Khin Than Nu

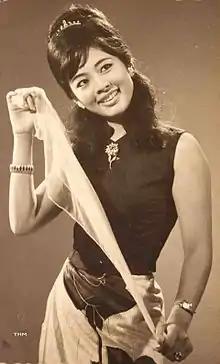

Khin Than Nu (born 7 December 1945) is a Myanmar Motion Picture Academy Awards-winning Burmese actress, winning Best Actress in 1967, 1990 and 2000. In Myanmar, Khin Than Nu is recognized as the most beautiful actress of all time.